Shock G

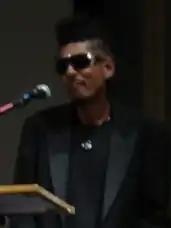
Shock G in 2006

Gregory Edward Jacobs (Born Gregory Edward Racker) (August 25, 1963 – April 22, 2021), known professionally as Shock G and by his alter ego Humpty Hump, was an American rapper and musician who was best known as the lead vocalist of the hip hop group Digital Underground. He was responsible for Digital Underground's "The Humpty Dance", 2Pac's breakthrough single "I Get Around", and co-producer of 2Pac's debut album "2Pacalypse Now".